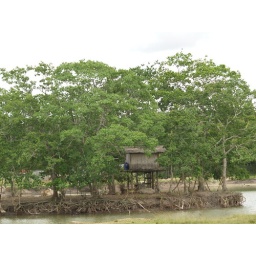
Alvin Texas bayou wildlife park animals and birds run or Roam freely in a natural habitat 2008 Zoo